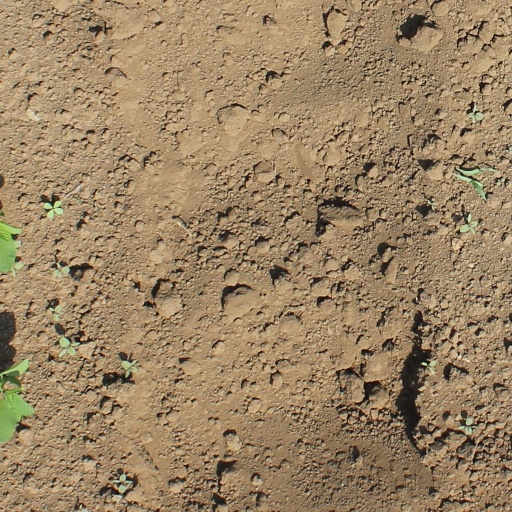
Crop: soybean